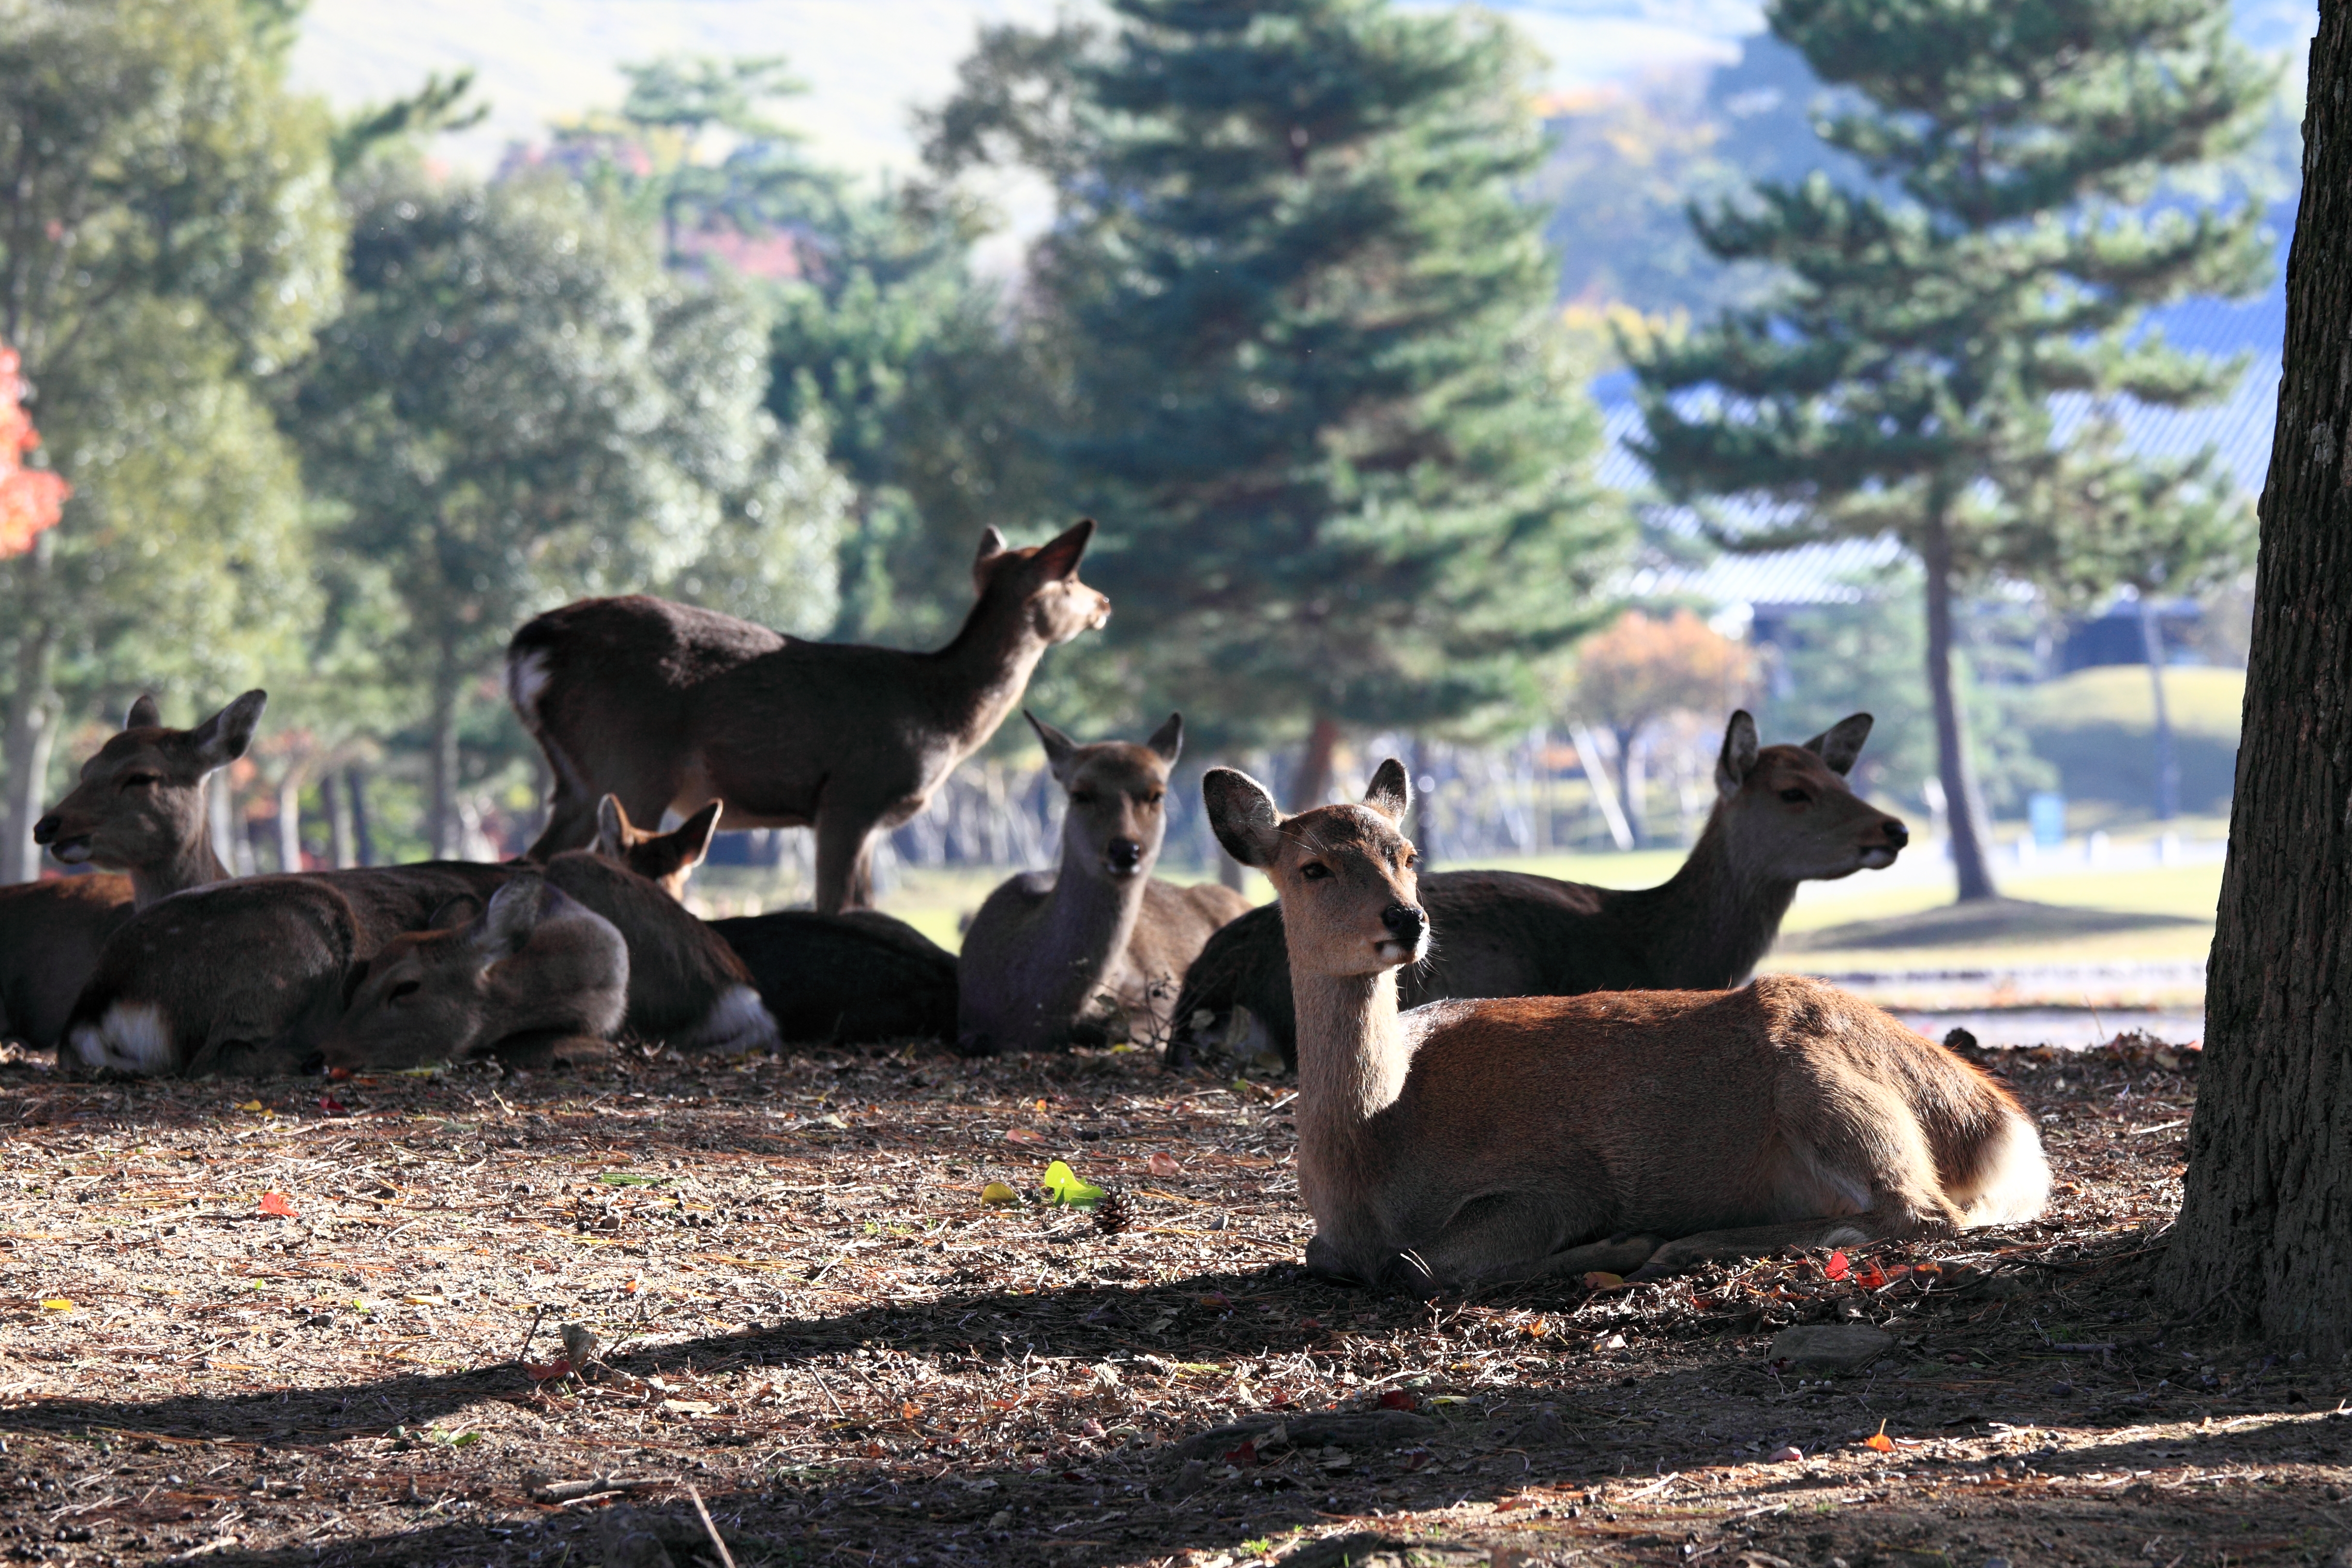
wildlife, deer, zoo, high, park, fauna, nara, 5d, hires, markii, hi, res, resolution, narakouen